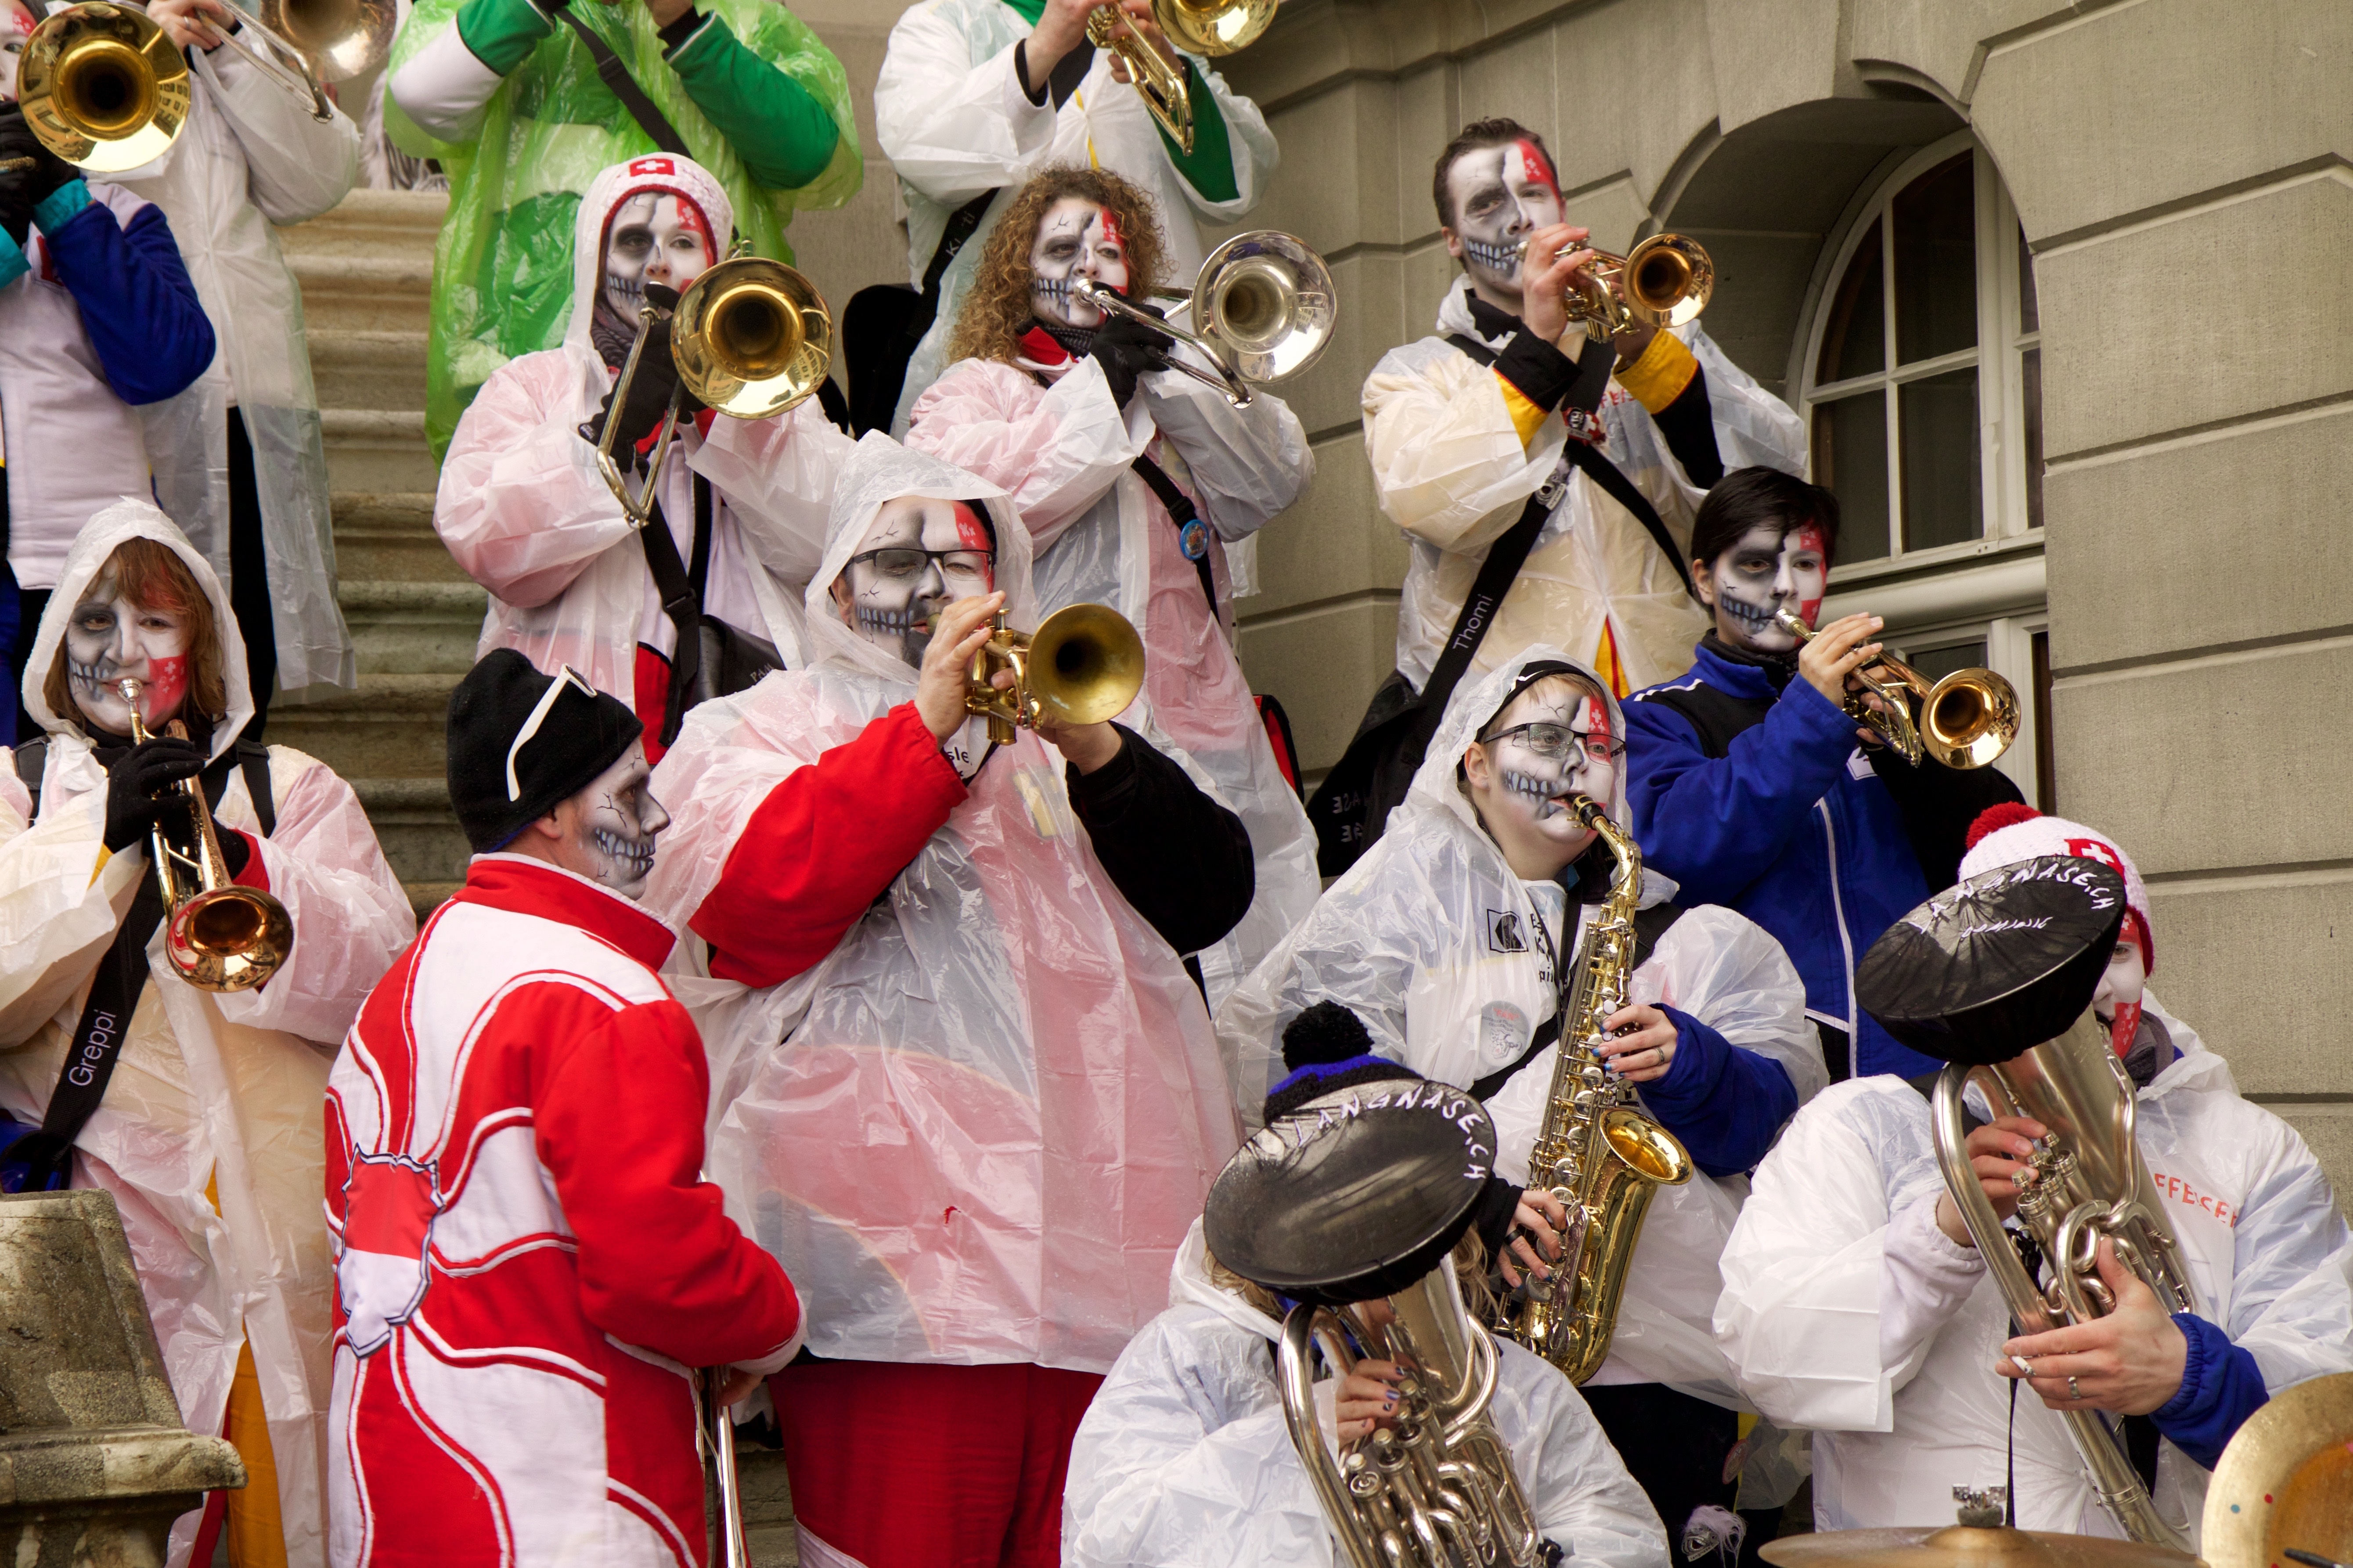
carnival, clothing, festival, costume, instruments, red white, rain protection